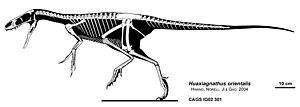
Huaxiagnathus est un genre éteint de dinosaures théropodes du biote de Jehol, découvert dans la formation géologique d'Yixian du nord-est de la Chine.